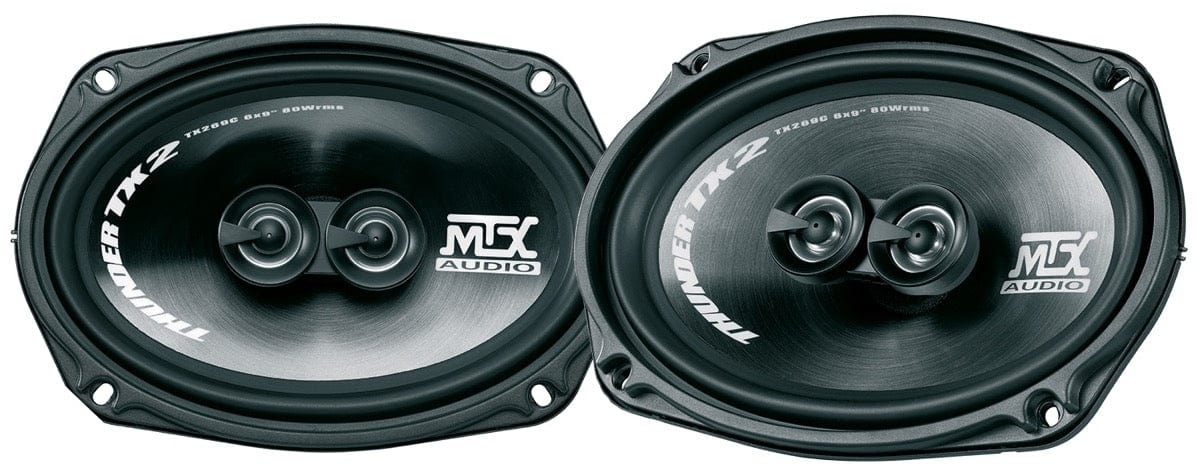
MTX Audio TX2 Series 6" x 9" Speakers - TX269C
The MTX TX269C speakers shine with flawless construction, cutting-edge design, first-rate sound quality and very good power handling. The brushed and electroplated injected polypropylene membrane reveals laser-cut logos. An aluminium bullet phase-plug placed in the centre of the woofer effectively eliminates standing waves. The ultra rigid chassis and the large magnetic system provide very good bass reproduction. The tweeters use a neodymium magnet and an exceptionally dynamic mylar dome with integrated phase lens. The filter is in-line for easy installation. The price is ultra competitive and nothing in the market comes anywhere close to the TX2 Series in terms of price to performance. Features : Injected polypropylene cone with brushed electro-plated finish for a perfect design Laser cut logos for a perfect finish Dual 13mm Mylar tweeter with phase lens for cleaner highs 25mm Aluminium voice coil for a higher power handling Rubber suspension for a perfect reliability Soft and highly musical sound quality Specfications 3-way oval coaxial speakers Diameter : 15x23cm (6x9") Peak Power : 320W RMS Power : 80W Sensitivity : 93,5dB/2,83v/1m Impedance : 4Ω Response : 24Hz - 22000Hz Mounting Depth : 79,8mm Grilles included Download product
Brand: MTX Audio
Category: Vehicles & Parts > Vehicle Parts & Accessories > Motor Vehicle Electronics > Motor Vehicle Speakers > Coaxial Speakers